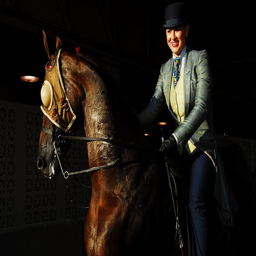
a woman riding a horse with suit and hat on.
A woman that is sitting on a horse.
A woman in a suit and tie is on top of a brown horse that is sweating.
The woman is a riding costume smiles brightly on a horse.
A woman dressed up riding a horse in a dark place.